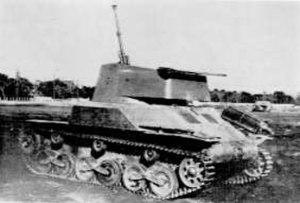
Le Type 98 Ke-Ni ou Type 98A Ke-Ni Ko a été conçu pour remplacer le Type 95 Ha-Go de l'Armée Impériale Japonaise, le blindé le plus produit au Japon durant la Seconde Guerre mondiale. Bien que conçu avant le début de la Seconde Guerre mondiale, la production n'a pas commencé avant 1942, avec 104 véhicules produits.
Le Type 98 20 mm So-Ki AAG est un véhicule antiaérien auto-propulsé japonais armé de deux canons anti-aériens Type 2 de 20 mm jumelés. Ils sont montés sur un châssis du Type 98 Ke-Ni. Les servants du canon sont postés sur une plate-forme surélevée dotée d'une légère protection sur les côtés et les canons jumelés de 20 mm possèdent un bouclier donnant une protection supplémentaire aux membres d'équipage.